Douglas fir

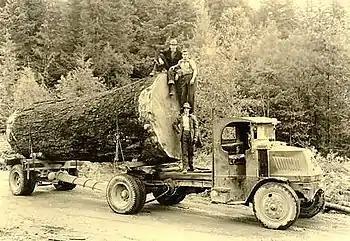
A 9-ft log, scaling over 7,000 of timber, c. 1937

Many different Native American groups used the bark, resin, and needles to make herbal treatments for various diseases. Native Hawaiians built "waʻa kaulua" (double-hulled canoes) from coast Douglas-fir logs that had drifted ashore. The wood has historically been favored as firewood, especially from the coastal variety. In addition early settlers used Douglas-fir for all forms of building construction, including floors, beams, and fine carving.